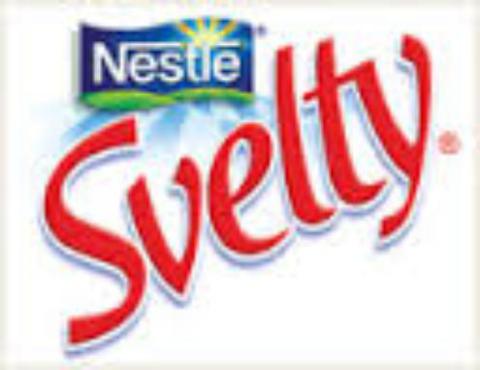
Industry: Food